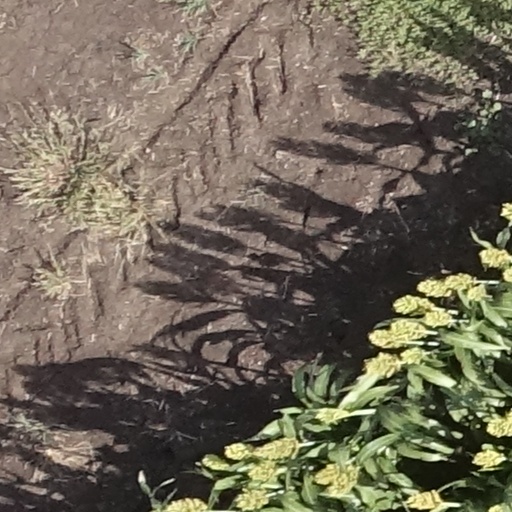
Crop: sorghum